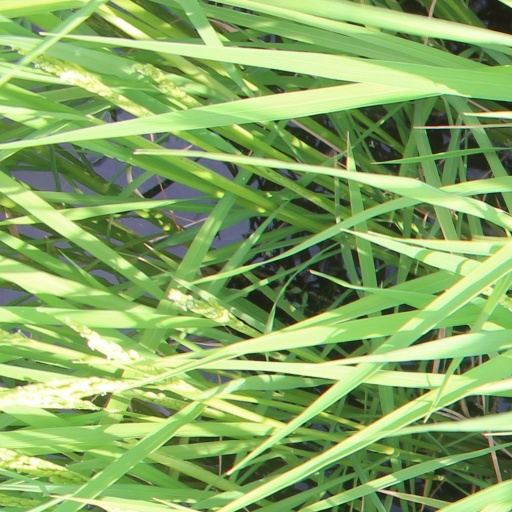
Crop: rice